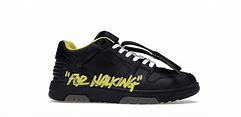
Brand: Off-White
Model: Off Out Of Office For Walking